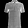
Label: T - shirt / top